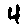
Label: 4